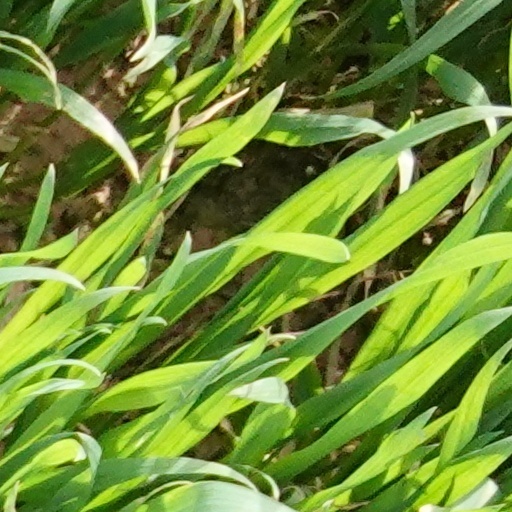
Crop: wheat